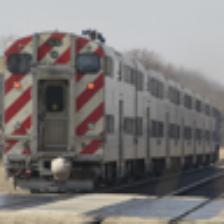
Label: NonHuman